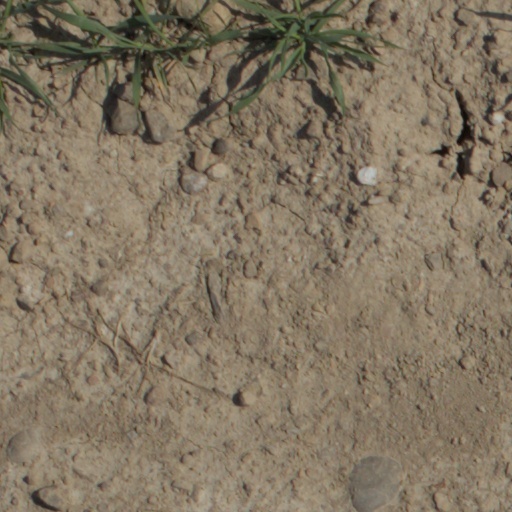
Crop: wheat